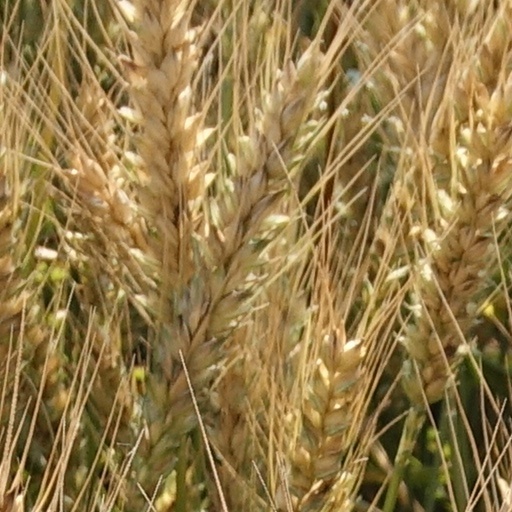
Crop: wheat